Wayland Downtown Historic District

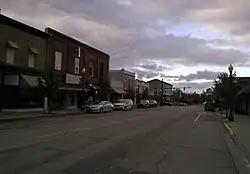

The Wayland Downtown Historic District is primarily commercial historic district located on Main and Superior Streets, between Maple and Pine Streets and between Church and Forest Streets in Wayland, Michigan. It was added to the National Register of Historic Places in 2011.